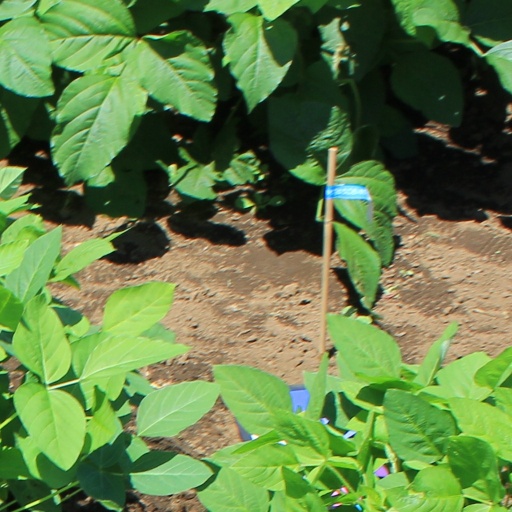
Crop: soybean